Discourse on Comets

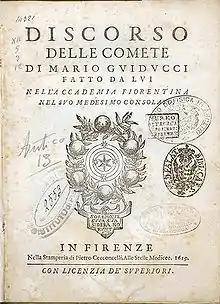
Frontespiece of "Discorso delle Comete"

Three comets were seen in Europe in 1618. The first appeared in October, the second in mid-November, and the third and brightest at the end of November. After publishing "Letters on Sunspots" in 1613, Galileo had largely stopped working on telescopic astronomy and published nothing further based on observing and recording astronomical events. In 1616 the heliocentric views of Copernicus were declared formally heretical and Galileo was warned by Cardinal Bellarmine to neither teach nor defend them. After this he was silent on astronomical matters for several years. However Virginio Cesarini wrote to him asking for his views on the 1618 comets, as did Archduke Leopold of Austria and Domenico Bonsi, who wrote to him that the court mathematicians of Louis XIII of France all wanted to know his opinion on the phenomenon.